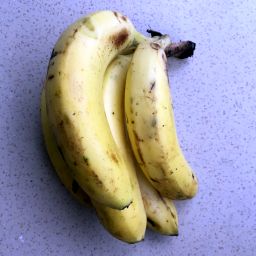
Fruit: Banana
Quality: Good